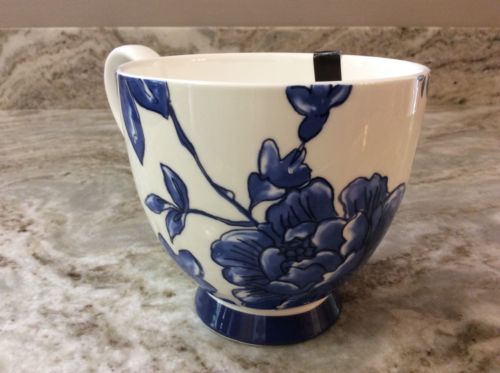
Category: mug